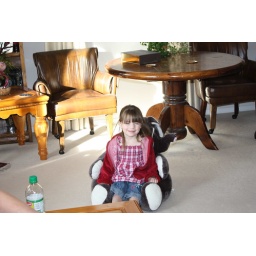
Lily in the elephant chair